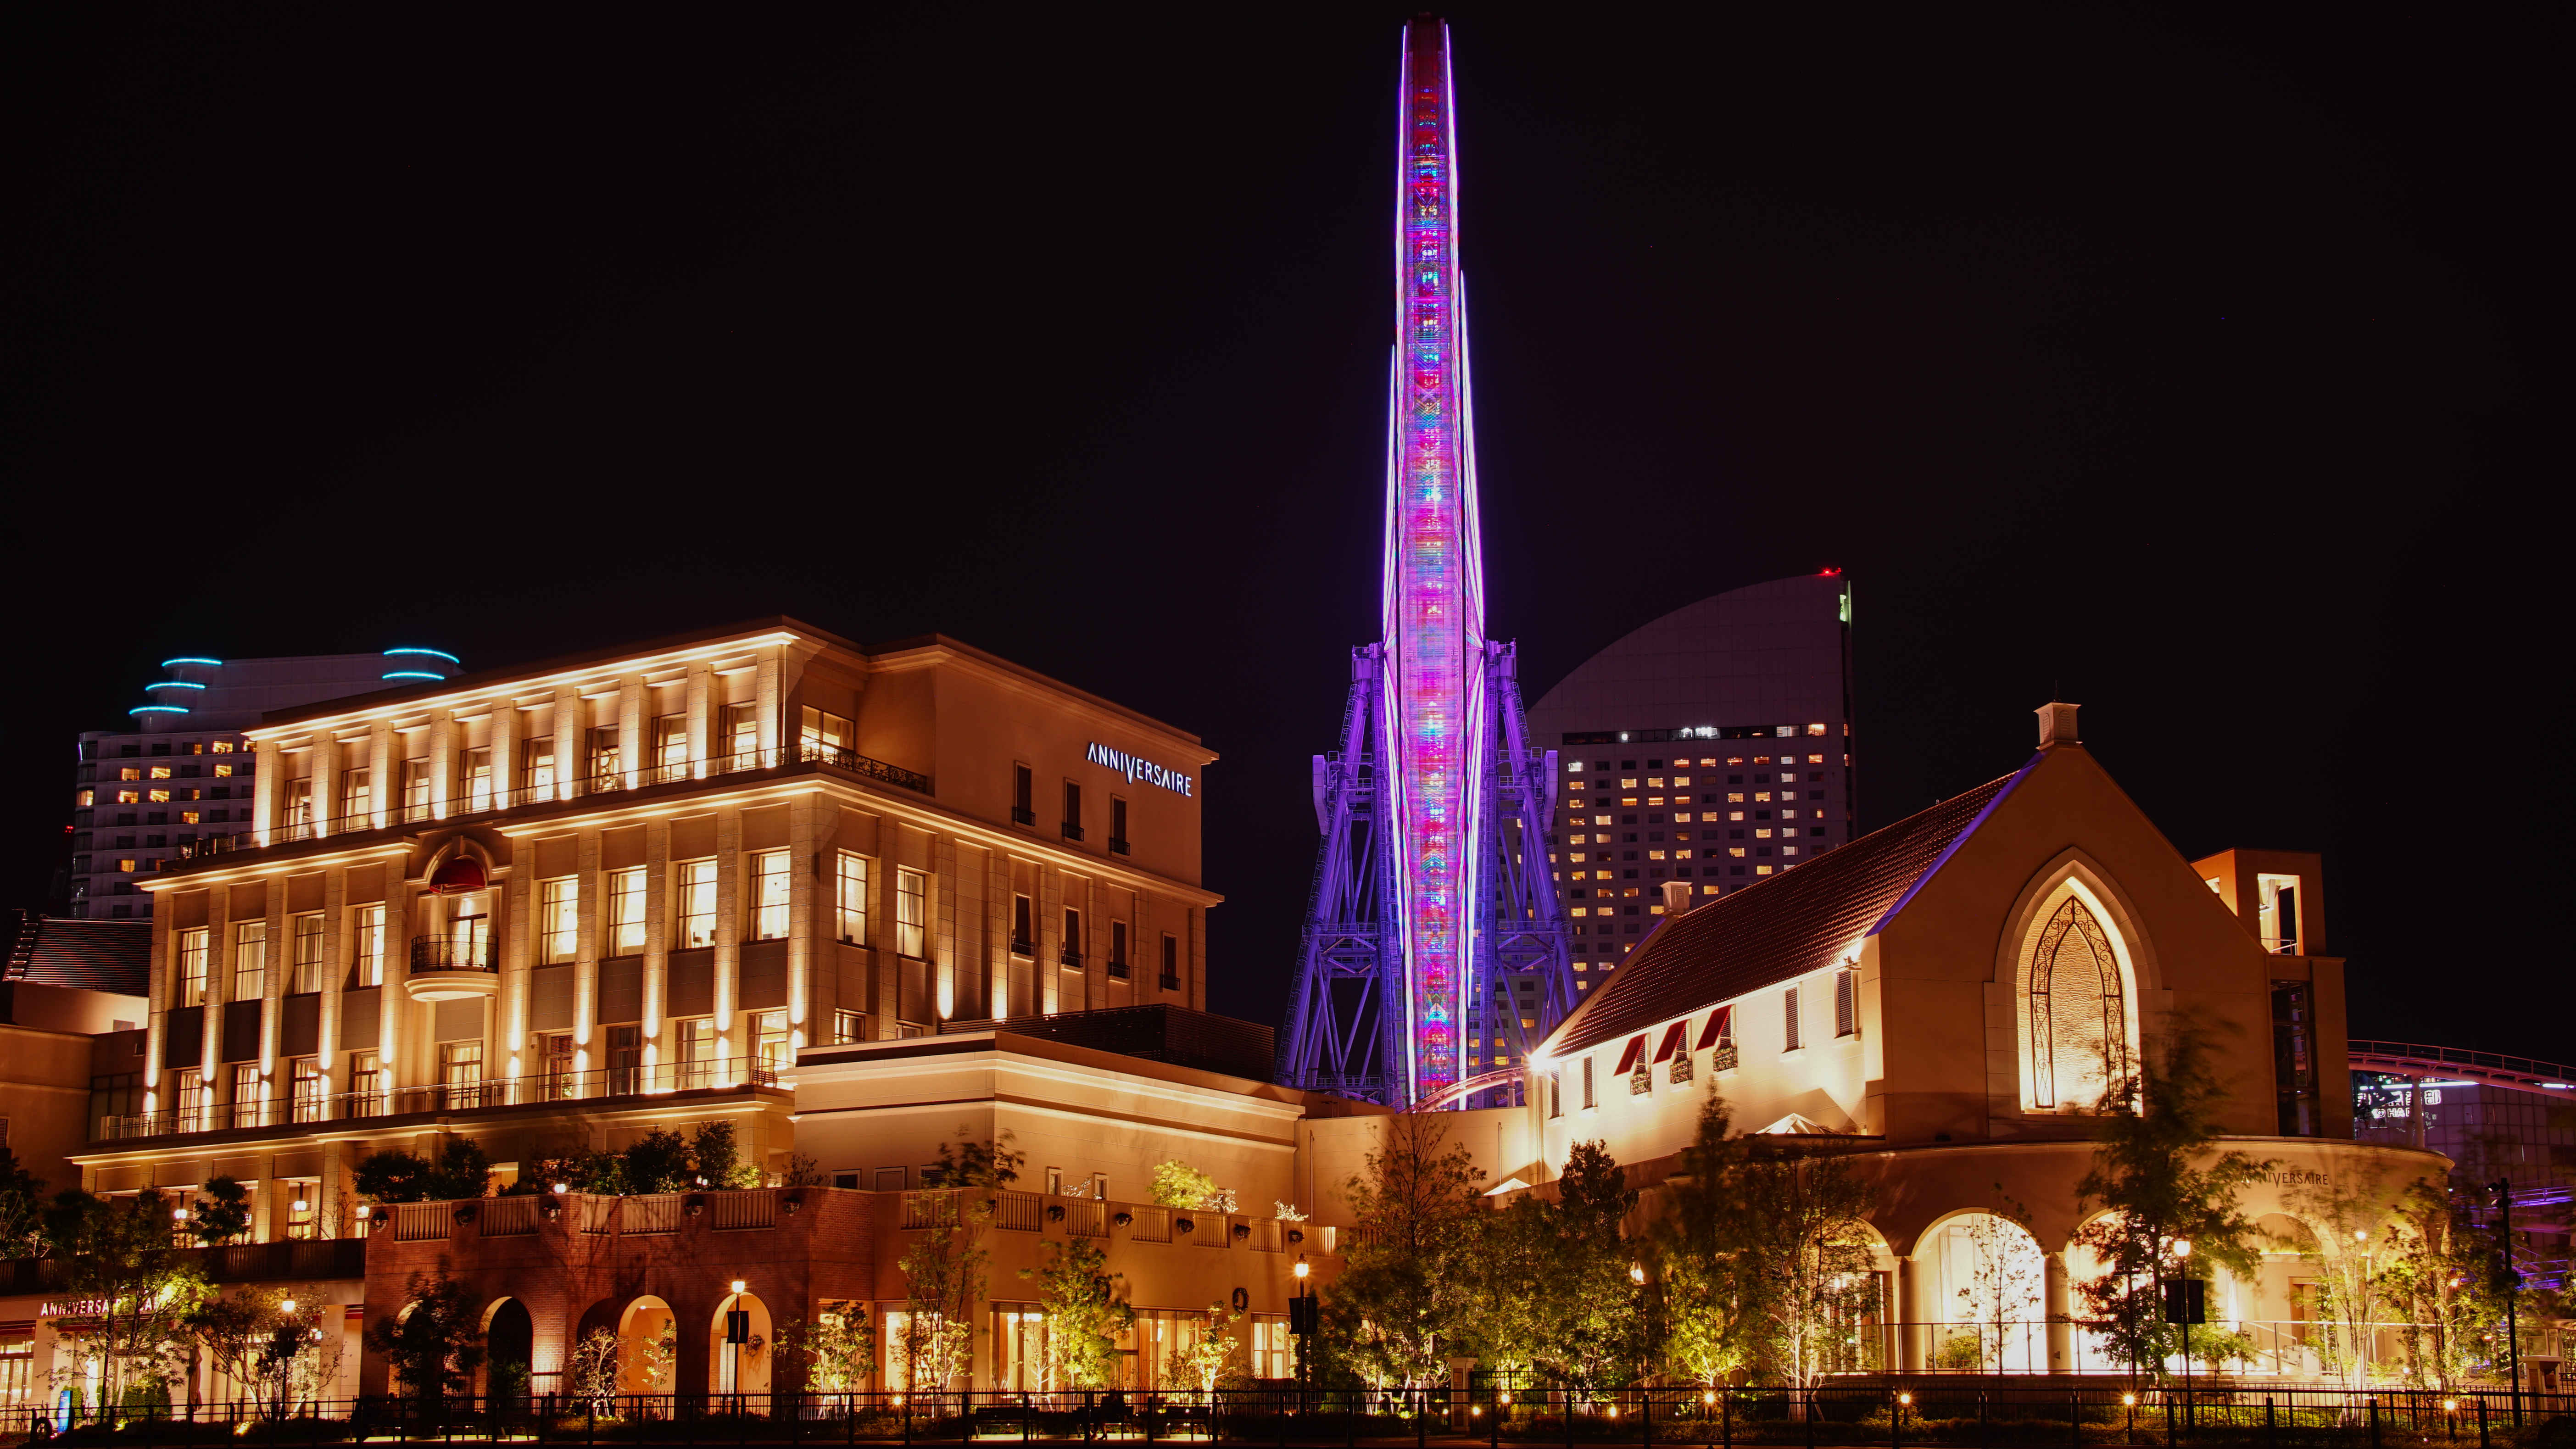
night, cityscape, downtown, evening, plaza, landmark, christmas decoration, ferriswheel, yokohama, ilce7m2, minatomirai, cosmoclock, minoltaaf2485mmf35f45, rightbeside, metropolis